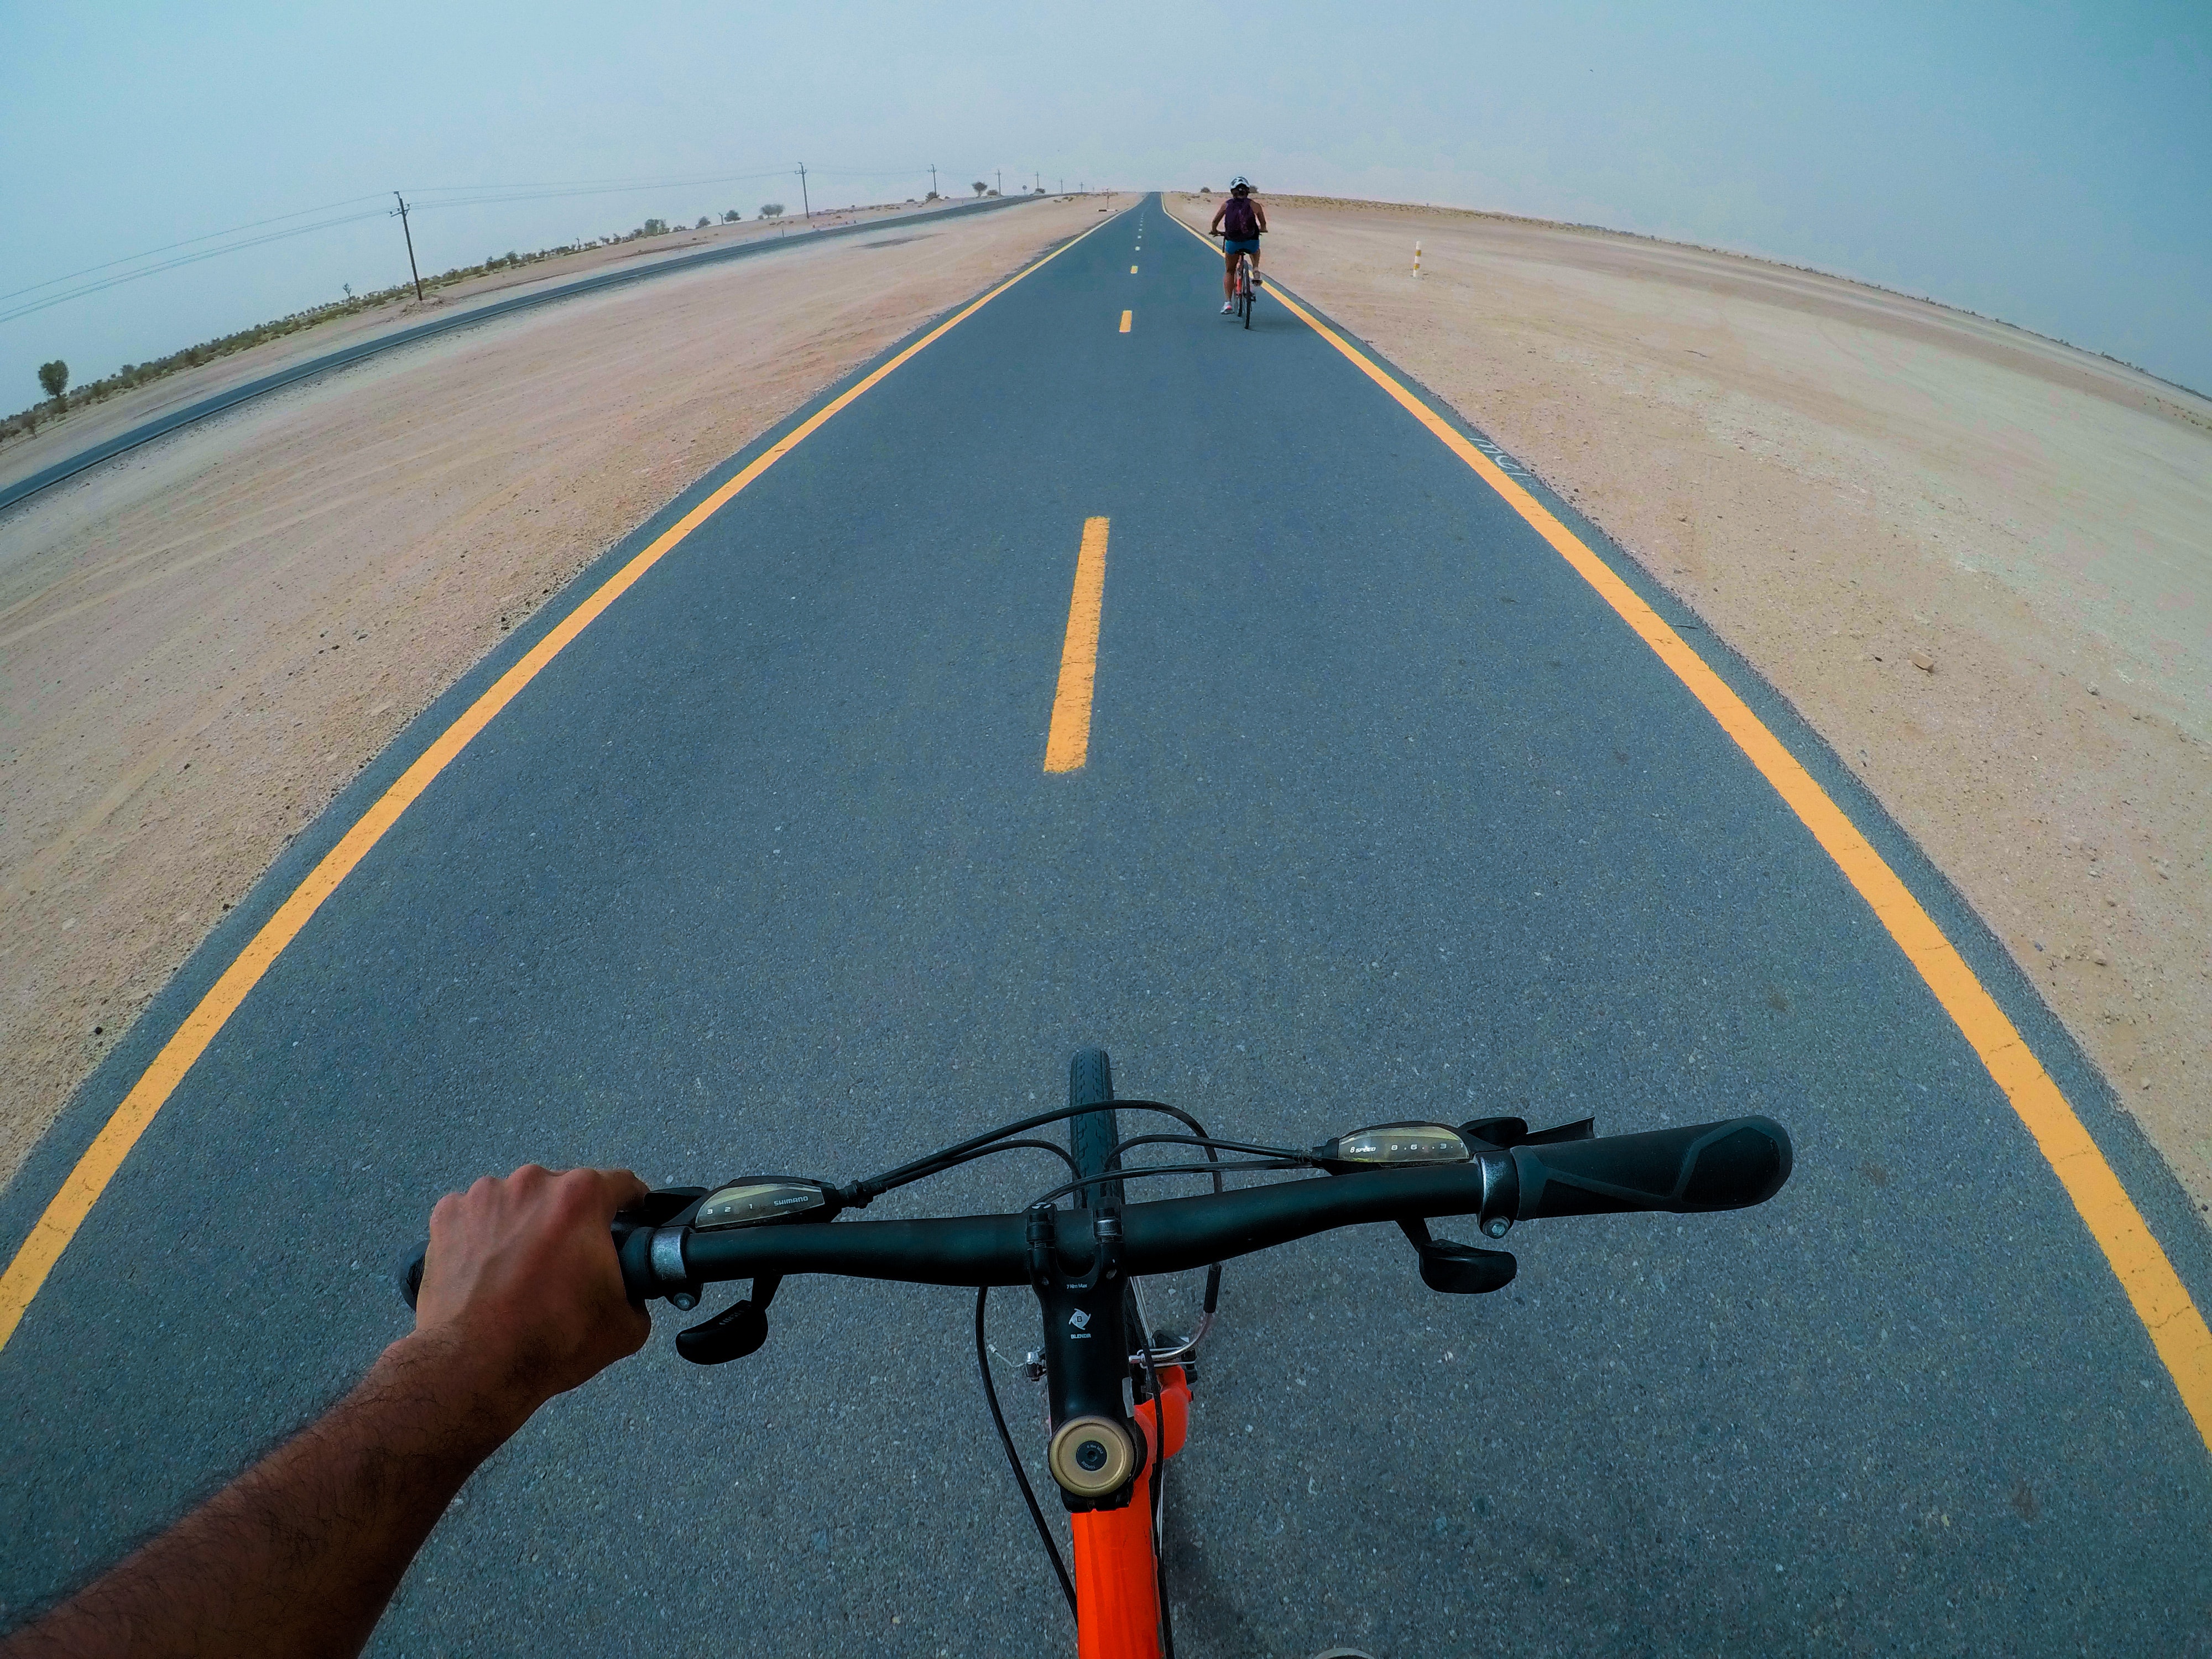
bicycle handlebar, bicycle, cycling, road bicycle, bicycle accessory, vehicle, road, road cycling, recreation, bicycle part, racing bicycle, lane, sports equipment, asphalt, landscape, mountain bike